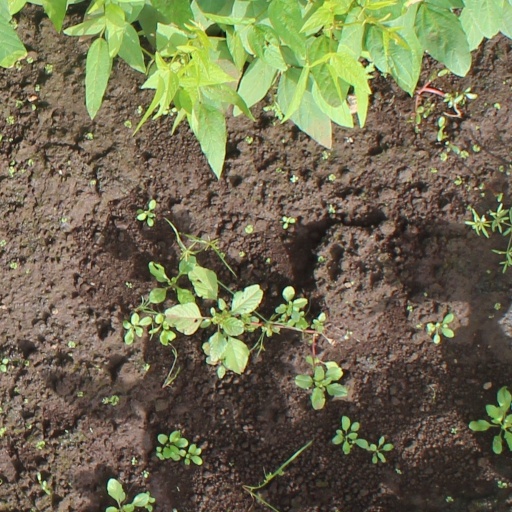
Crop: soybean